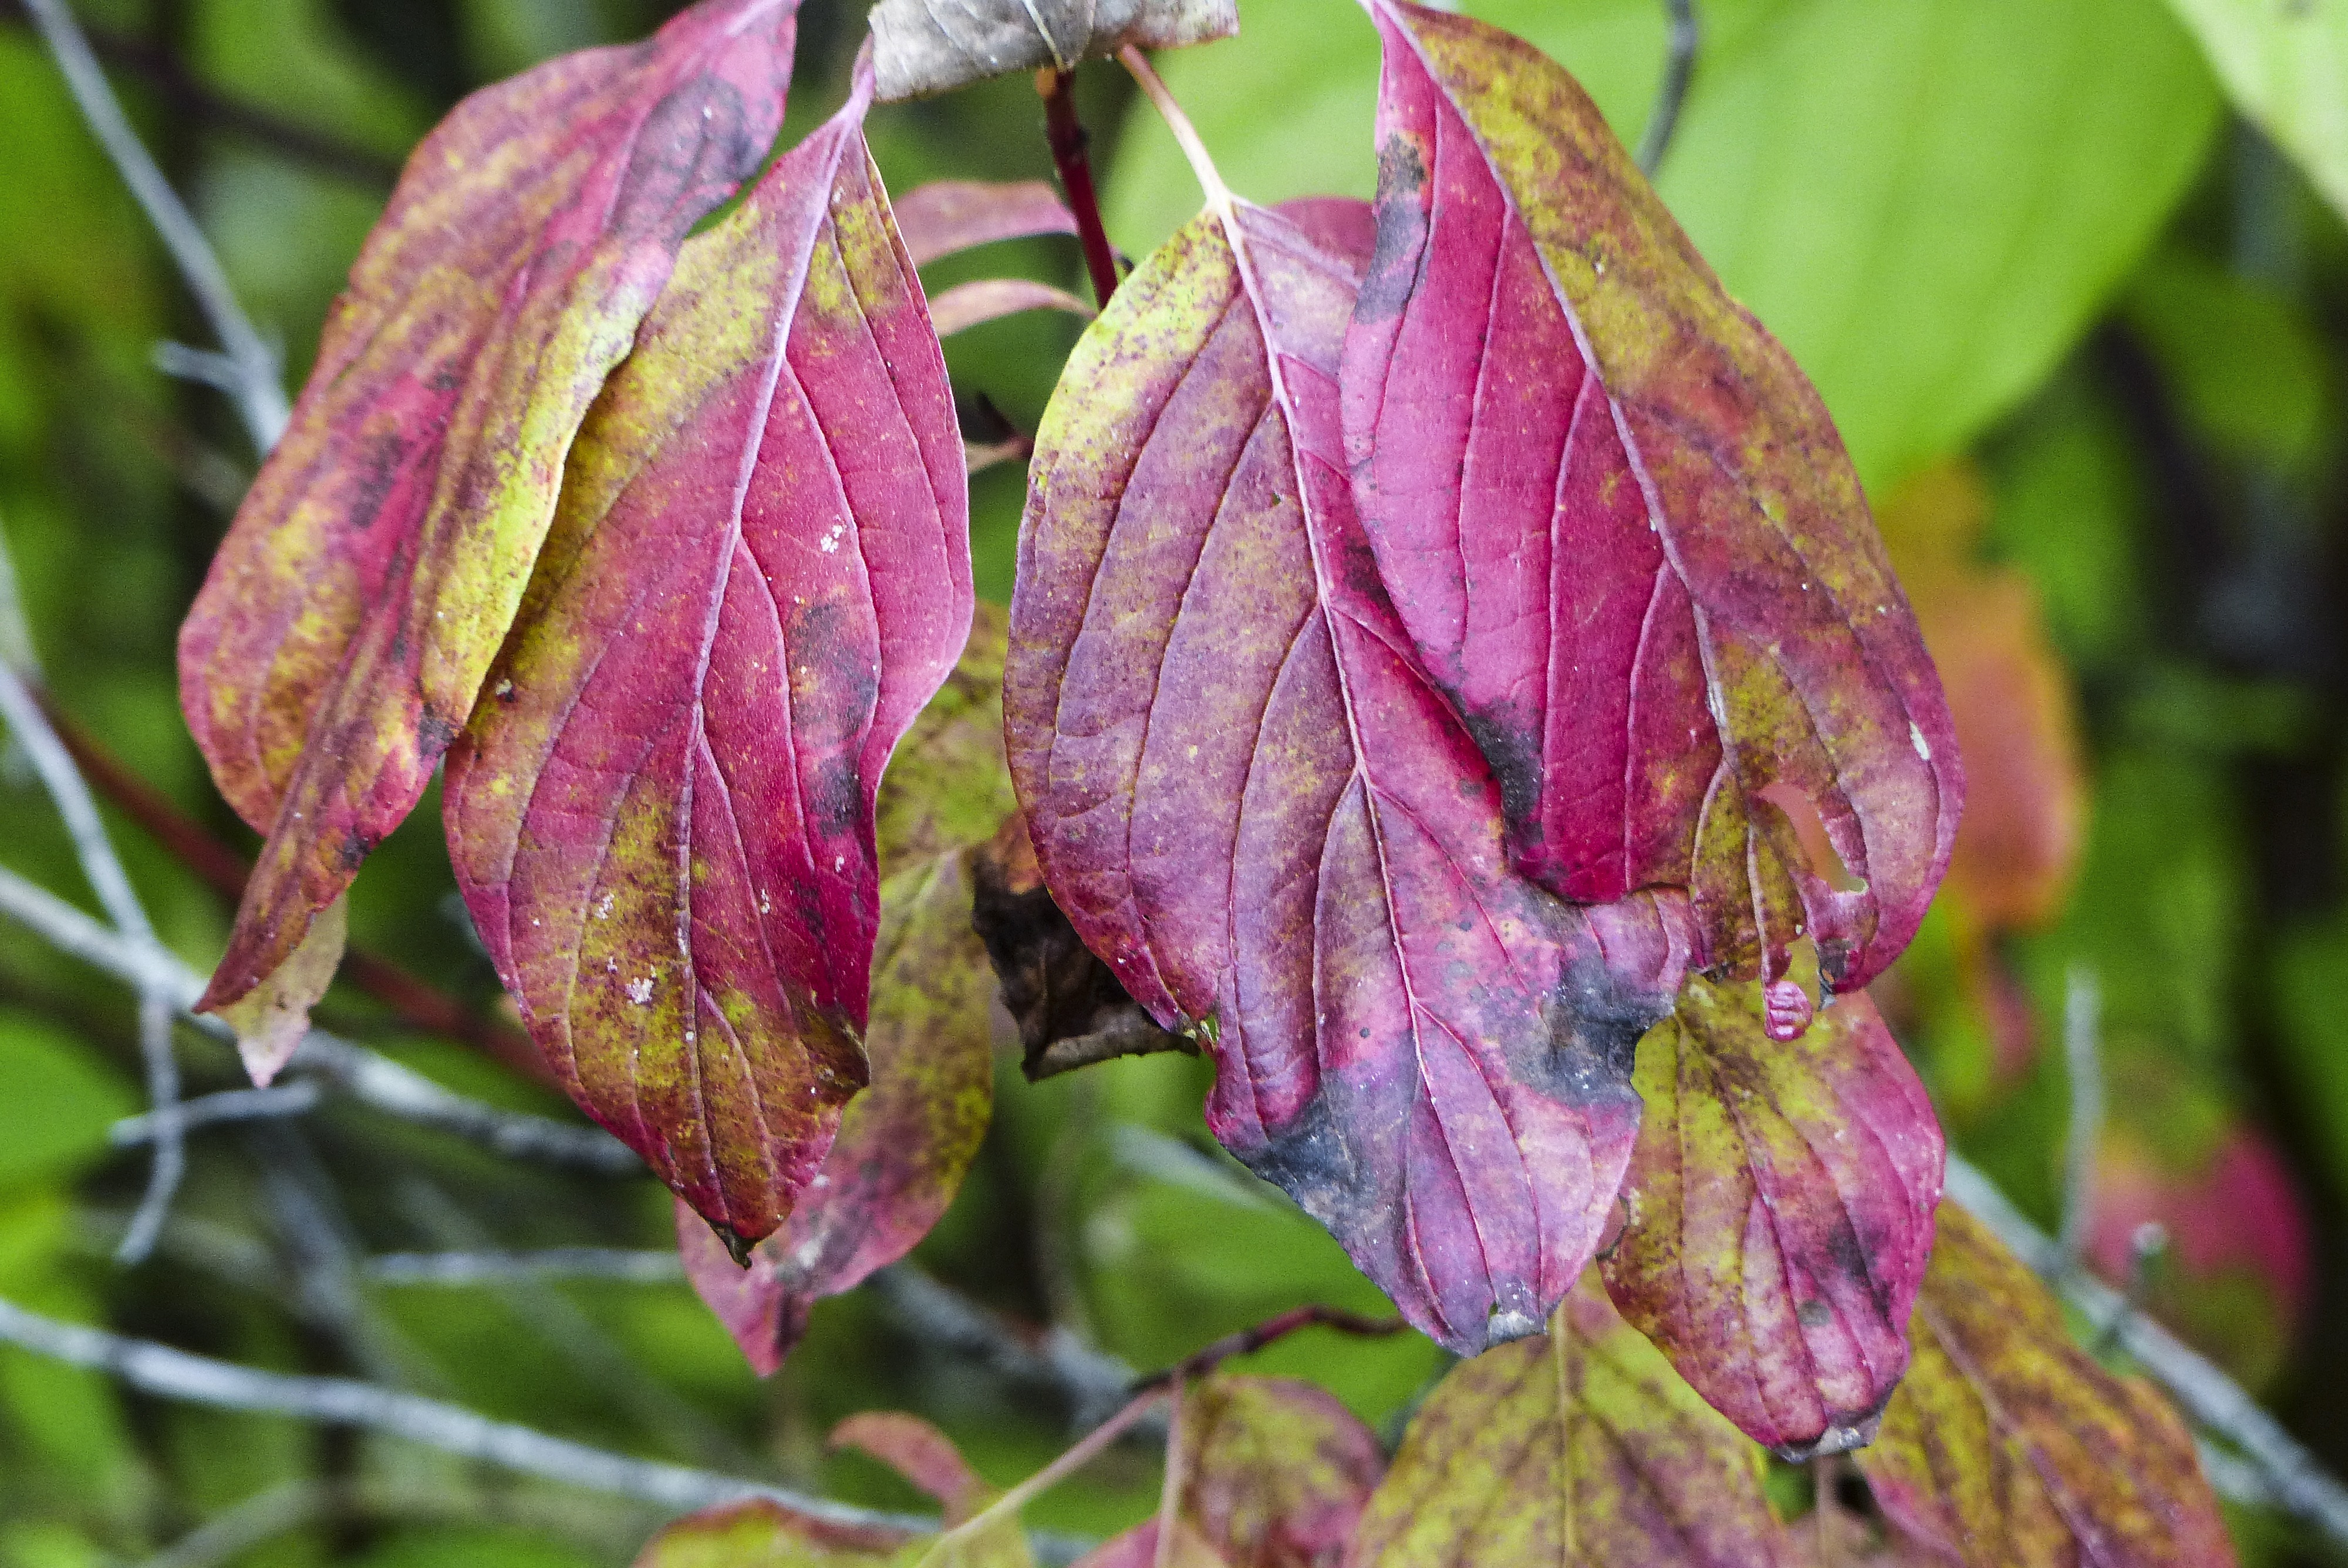
nature, plant, leaf, fall, flower, foliage, spring, red, autumn, colorful, flora, close up, leaves, outdoors, shrub